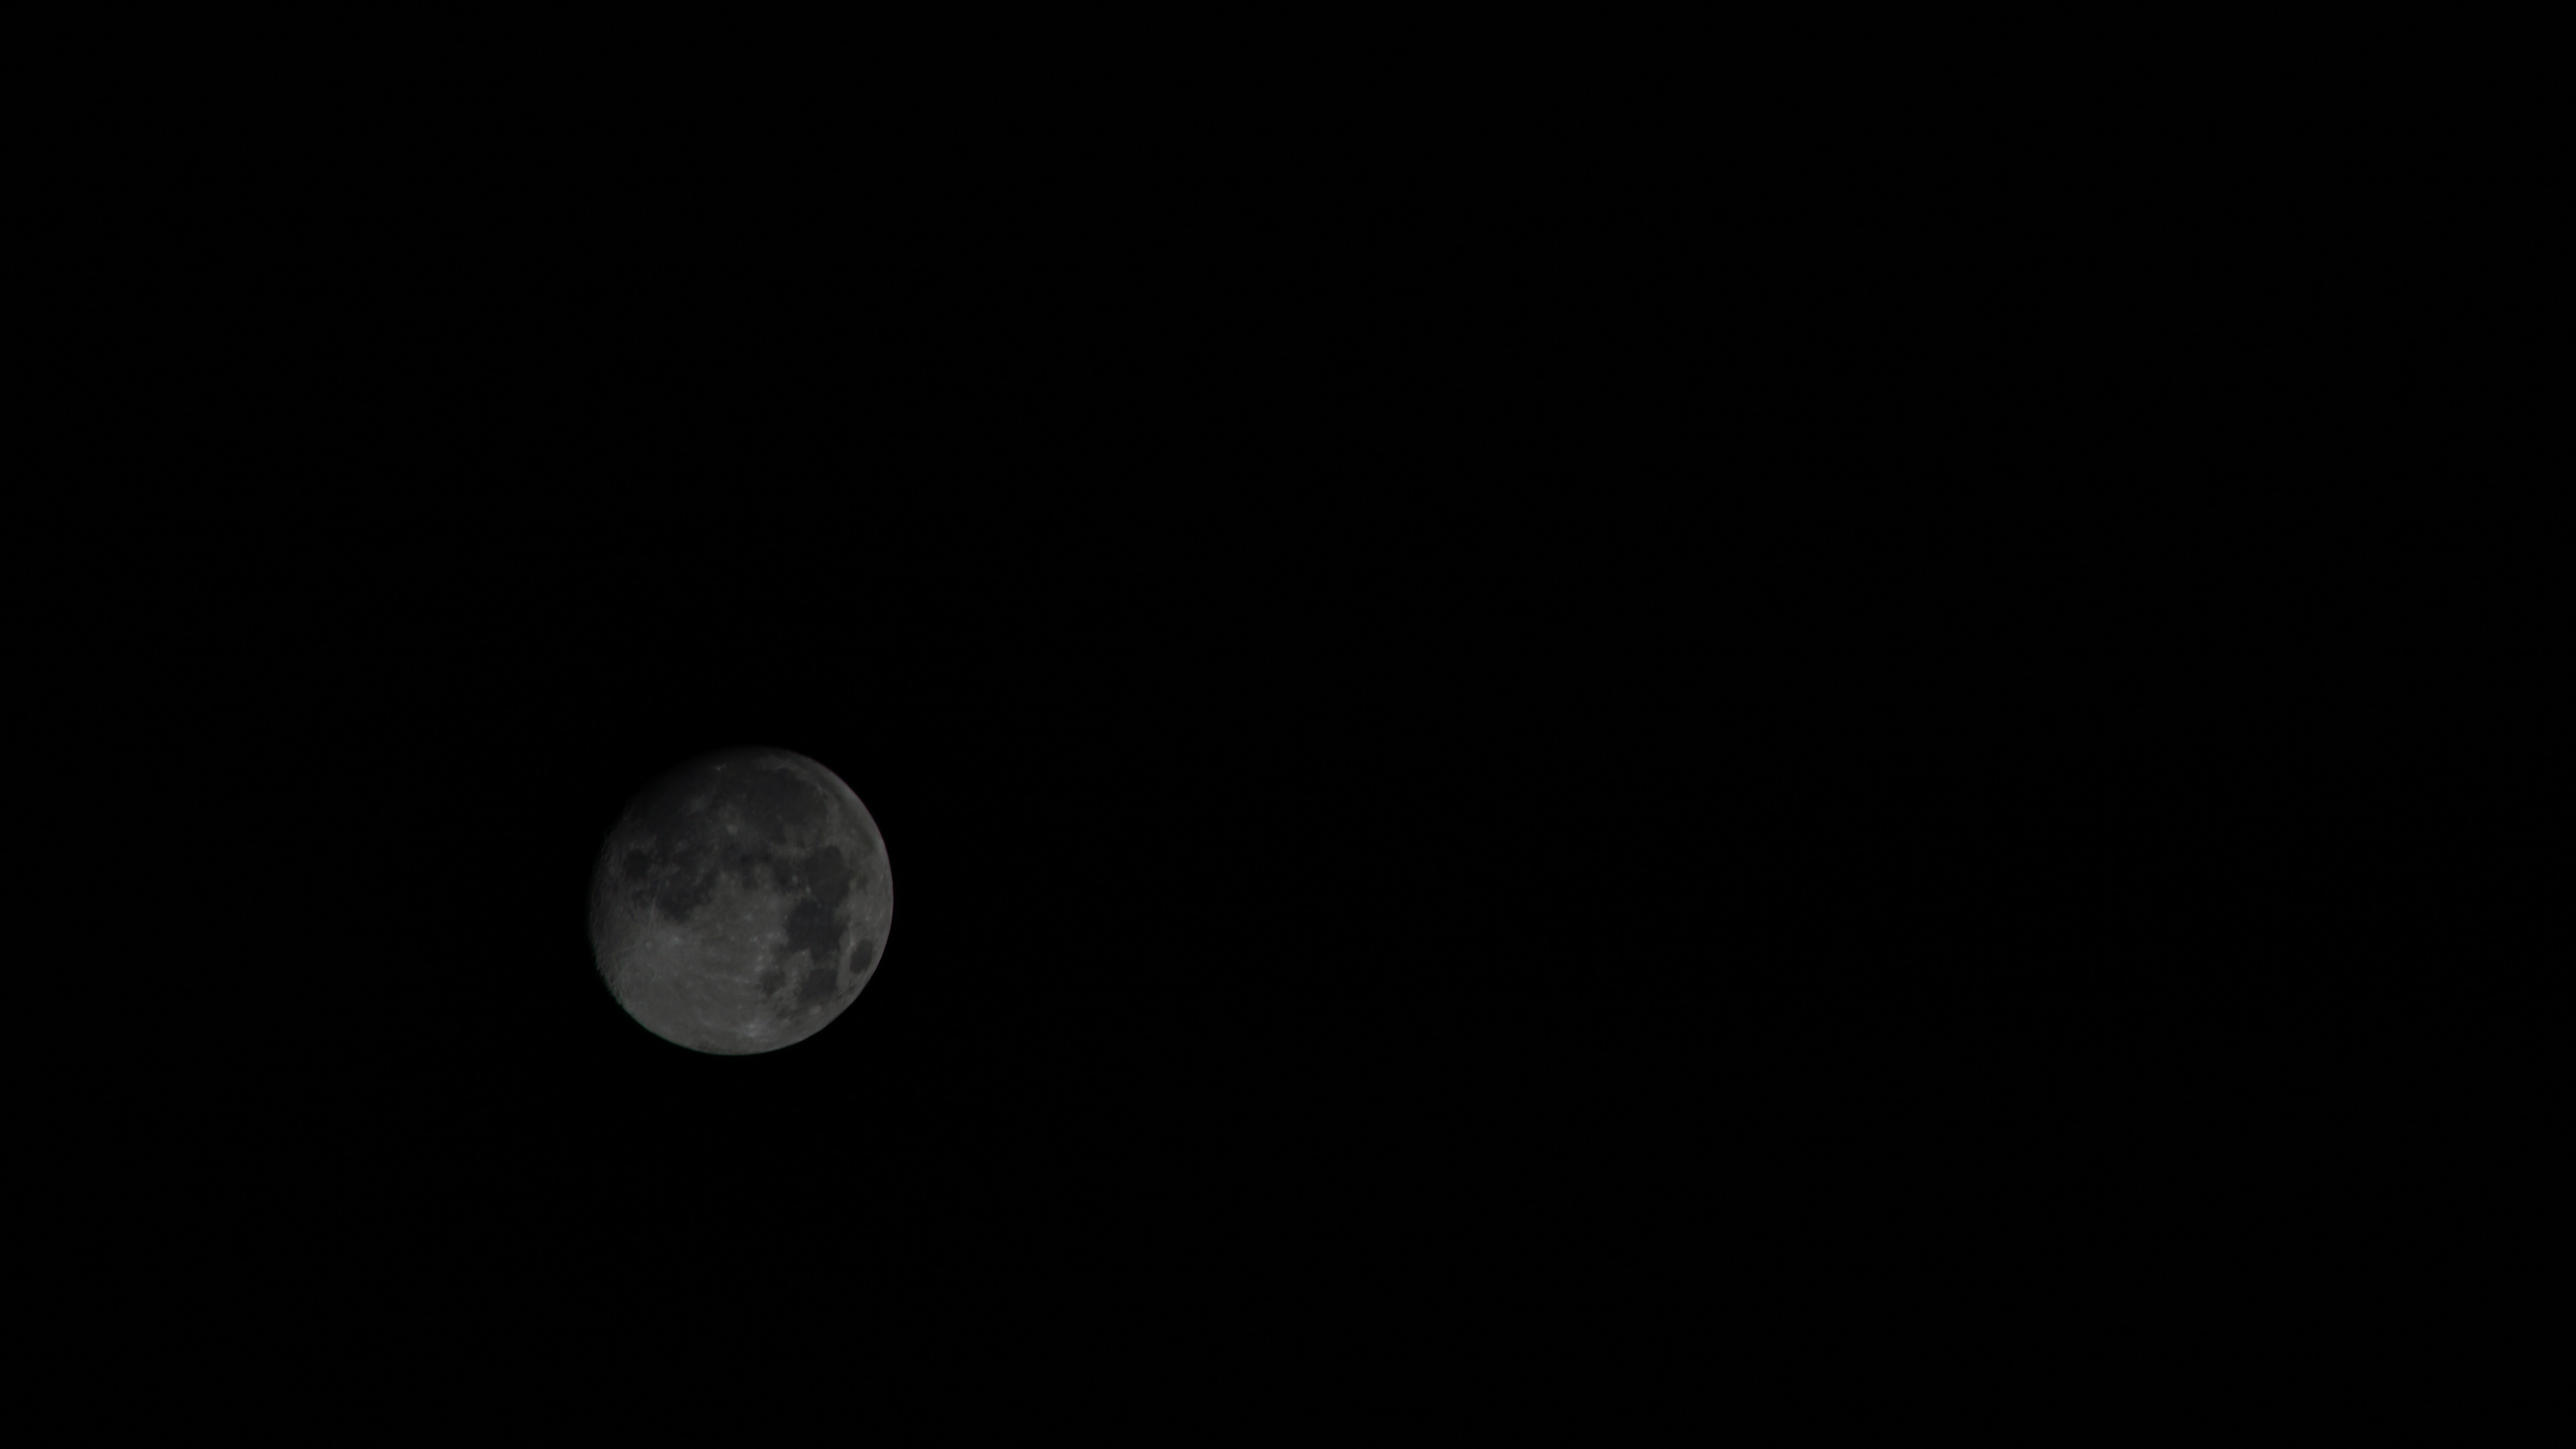
moon, moonlight, dark, night, darknight, black, astronomical object, sky, darkness, full moon, light, celestial event, atmosphere, atmospheric phenomenon, lunar eclipse, midnight, monochrome photography, event, monochrome, black and white, circle, photography, space, sphere, astronomy